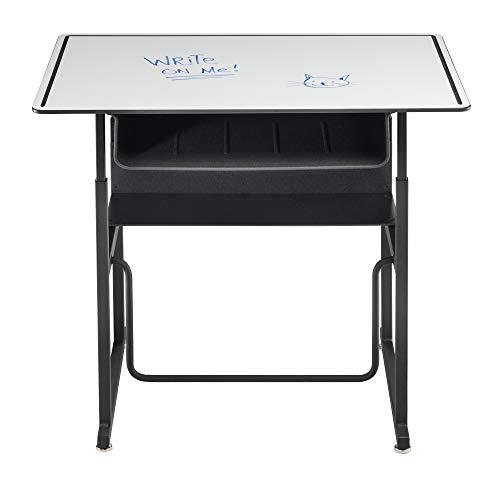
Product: Safco Alphabetter Desk, 36" x 24", Dry Erase
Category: Home & Kitchen | Furniture | Kids' Furniture | Desks & Desk Sets | Desks
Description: Safco alphabetter adjustable-height desk gives students in grades 3-12 the opportunity to sit or stand during the school day and fidget without being a distraction to their classmates or teachers, while potentially improving their focus and concentration.
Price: $375.01
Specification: ASIN:B07G28T4NS|ShippingWeight:48.1pounds|DateFirstAvailable:July30,2018